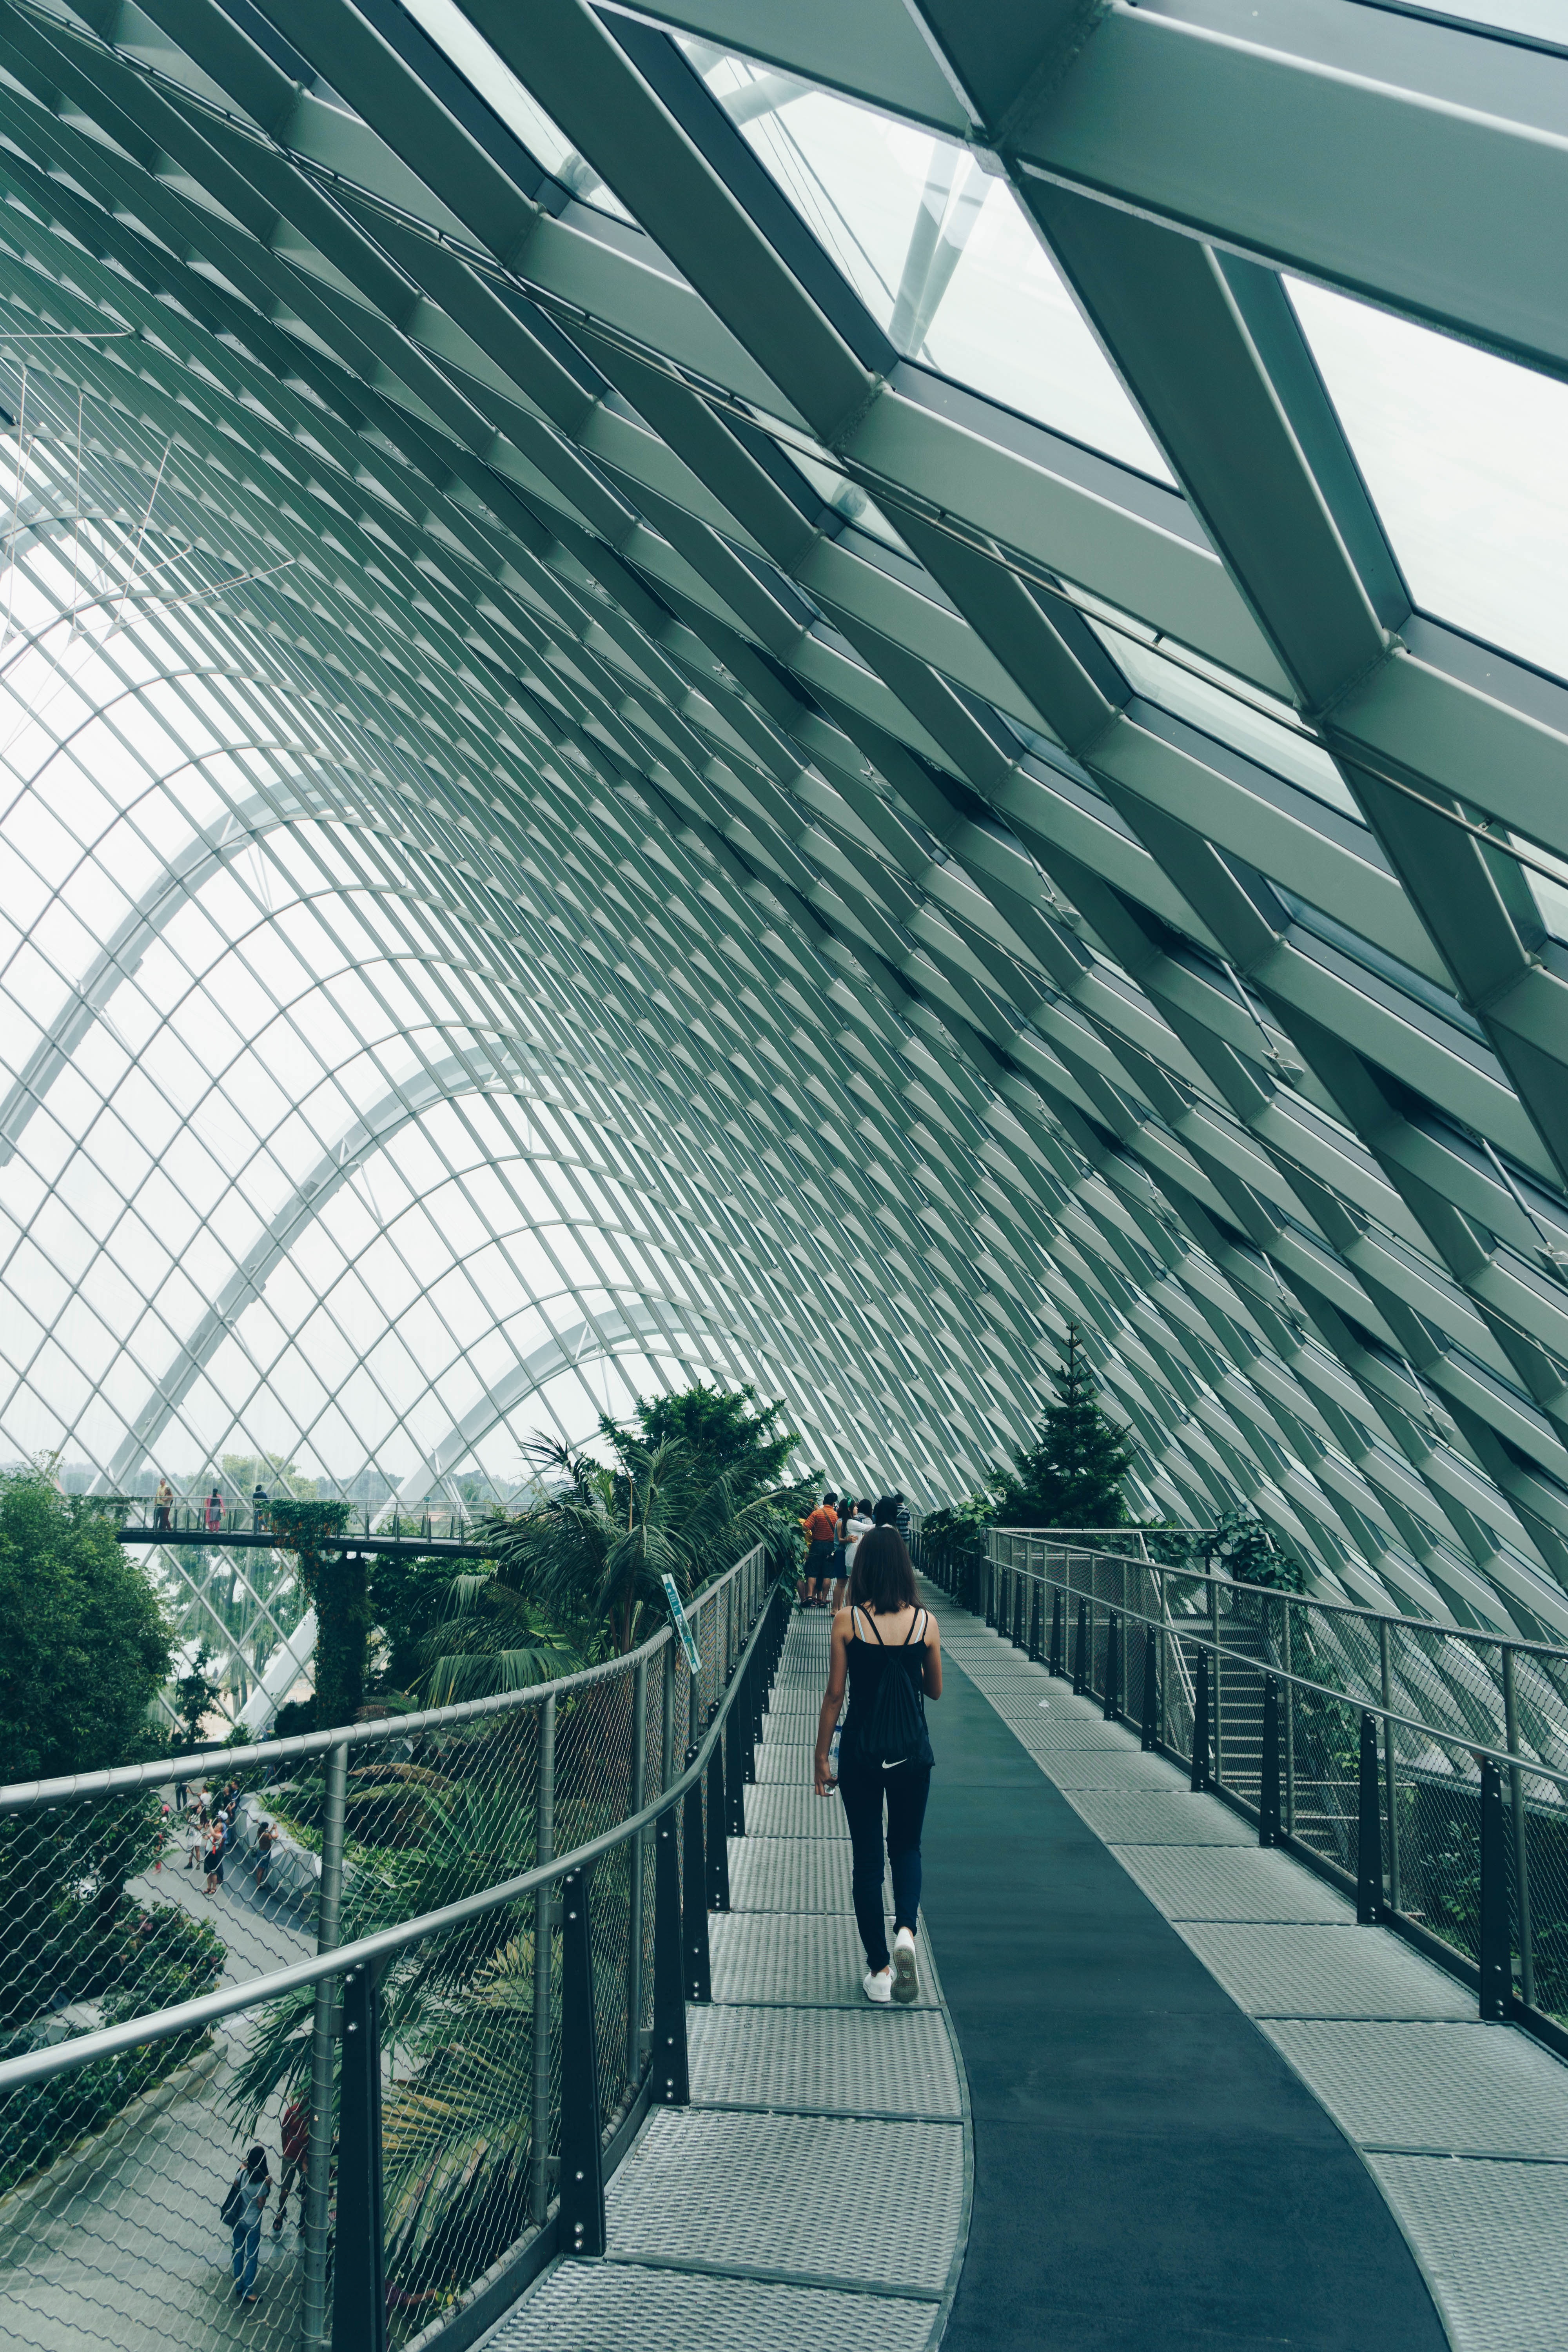
architecture, structure, bridge, skyscraper, subway, line, facade, stadium, public transport, infrastructure, symmetry, headquarters, daylighting